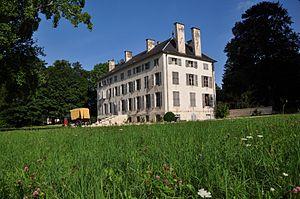
Le prieuré hospitalier de Voulaines-les-Templiers est un prieuré de l'ordre de Saint-Jean de Jérusalem. Il s'agit du seul prieuré du grand prieuré de Champagne.
Voulaines-les-Templiers est une commune française située dans le département de la Côte-d'Or en région Bourgogne-Franche-Comté. Les gentilés sont "Voulainais" et "Voulainaise".